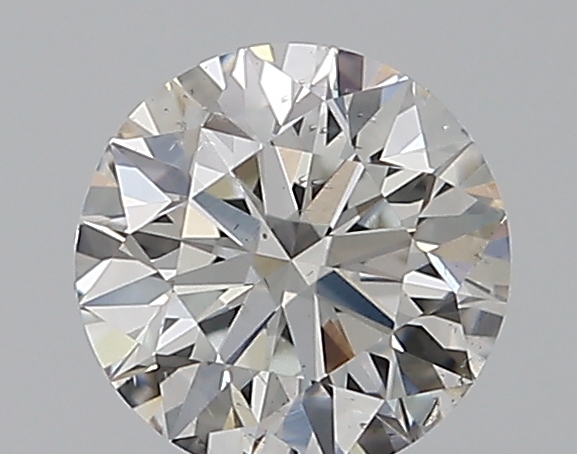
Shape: round
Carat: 0.5
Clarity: SI1
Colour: G
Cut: EX
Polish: EX
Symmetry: EX
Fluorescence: N
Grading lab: GIA
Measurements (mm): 5.06 x 5.08 x 3.17